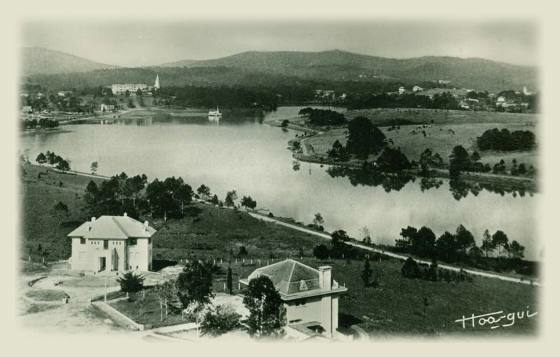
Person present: No